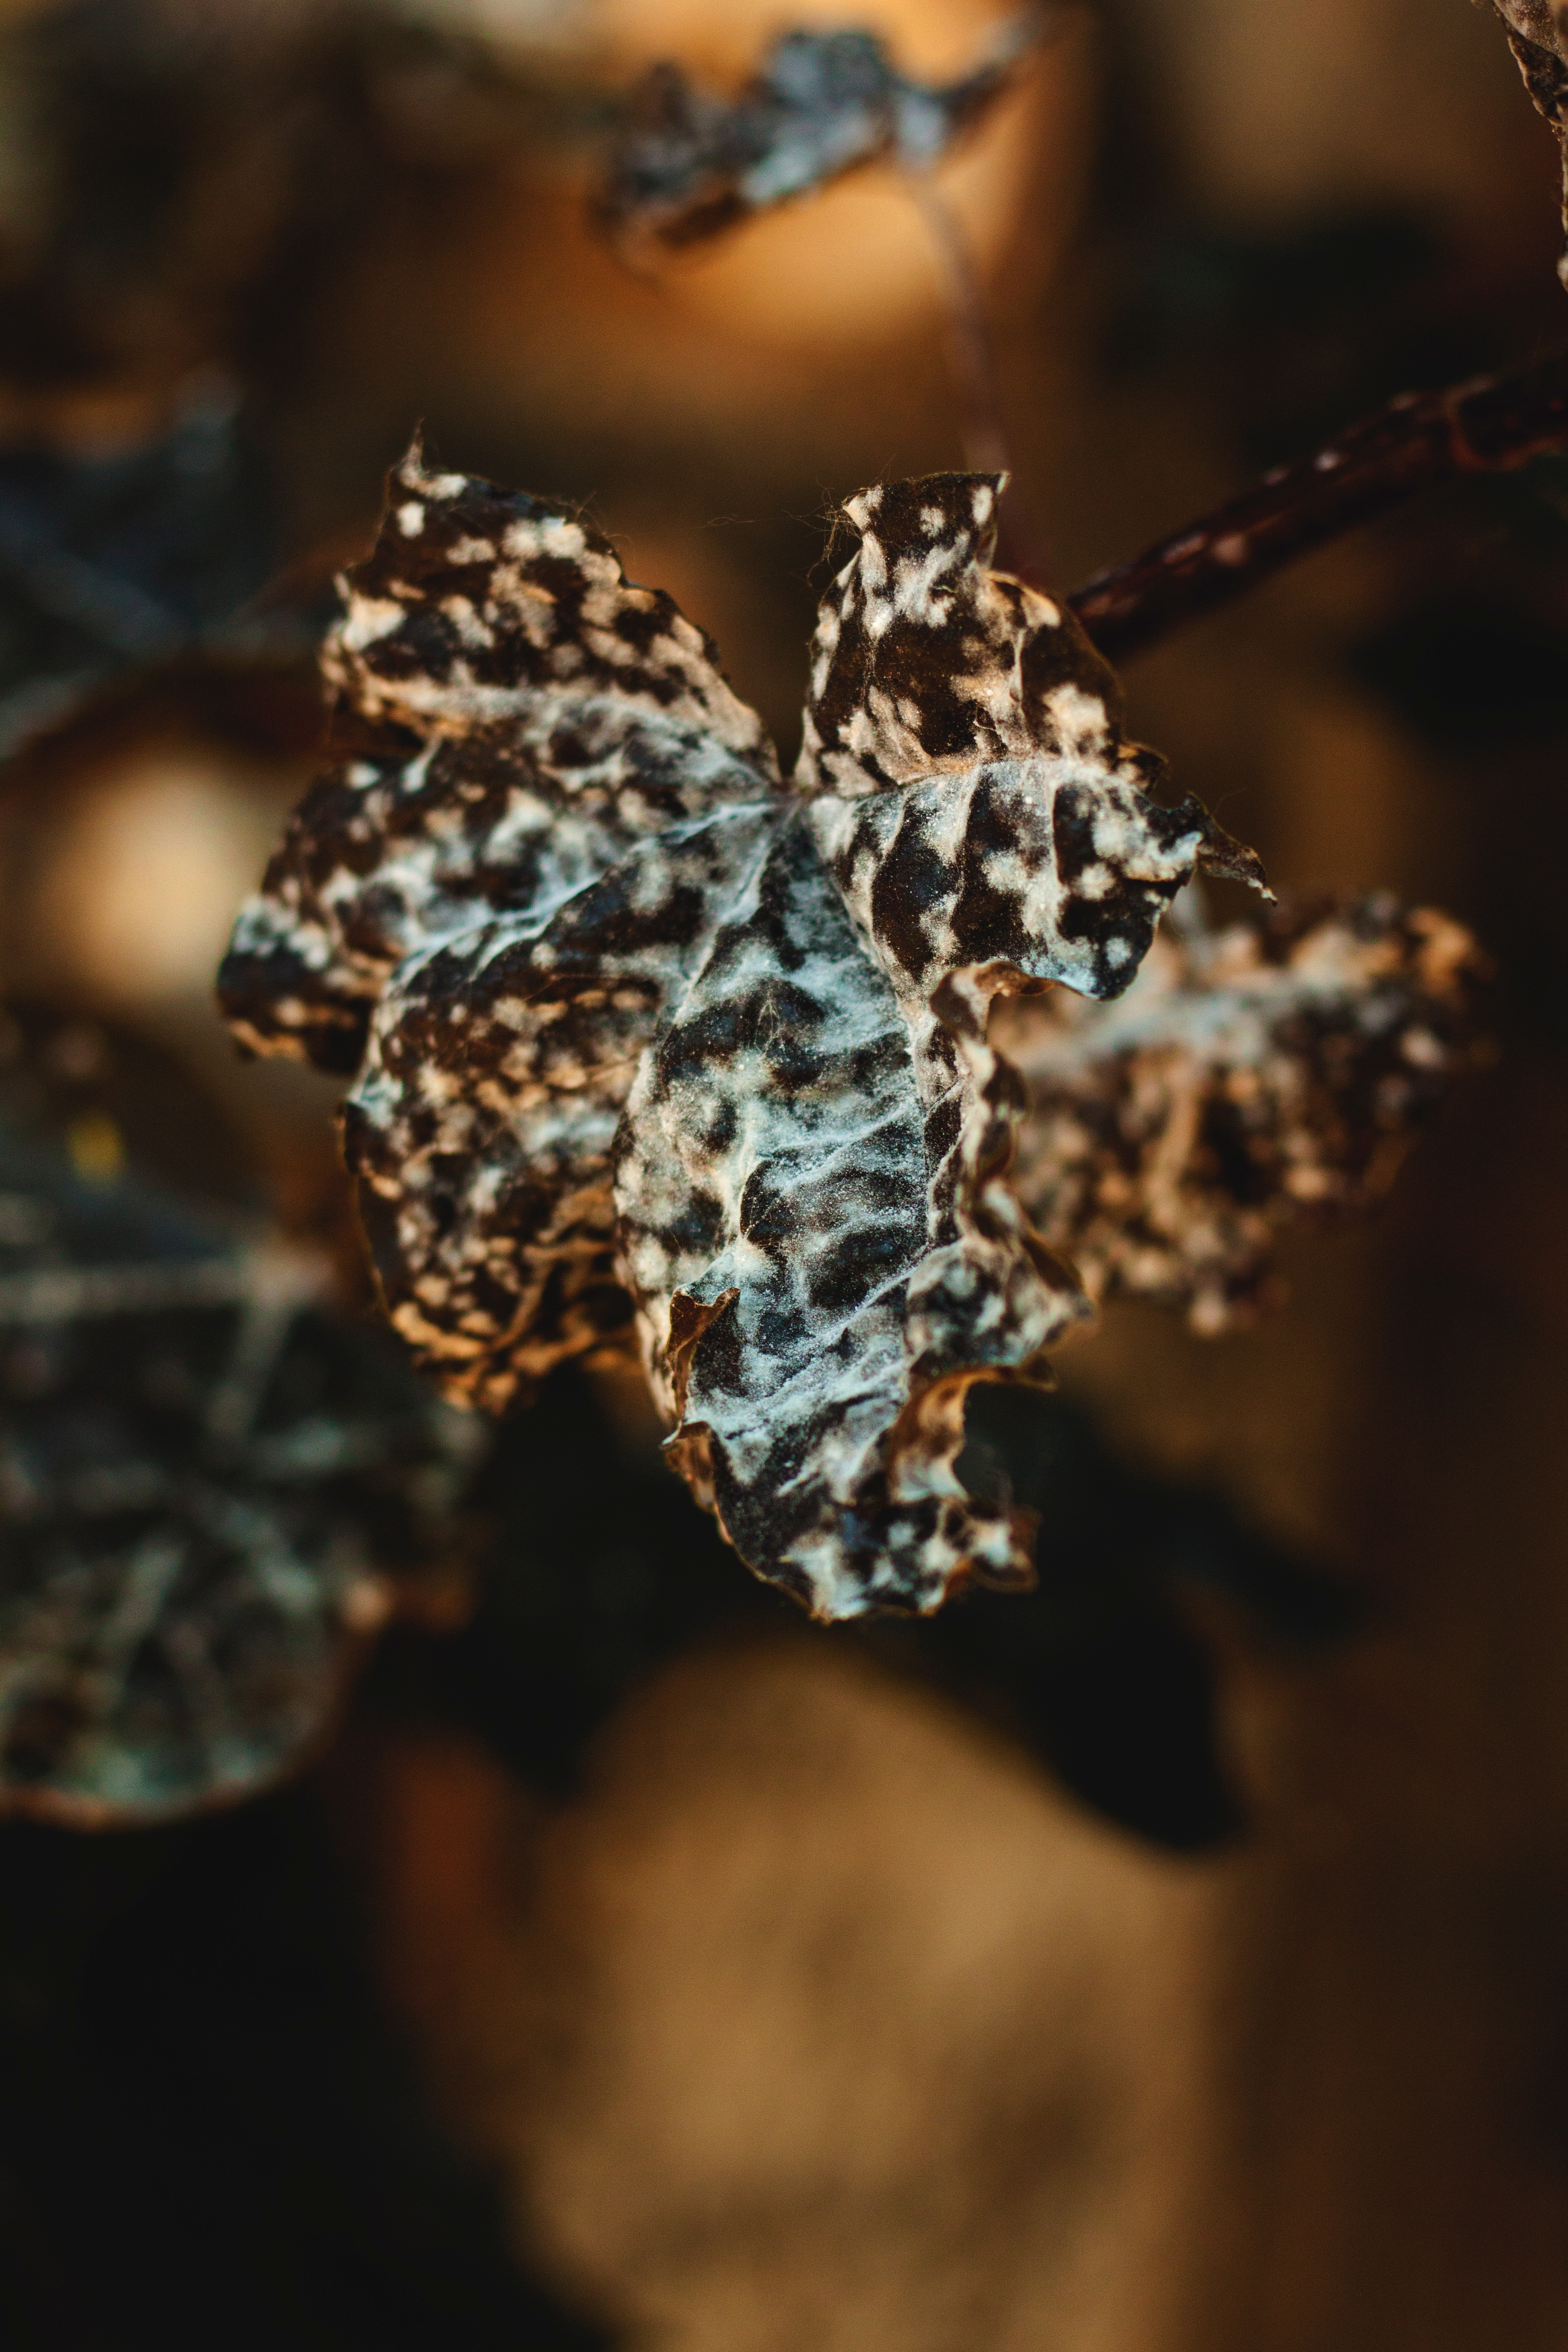
hand, nature, photography, leaf, flower, insect, biology, butterfly, flora, fauna, invertebrate, close up, macro photography, moths and butterflies